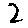
Label: 2